Ghost Story (Butcher novel)

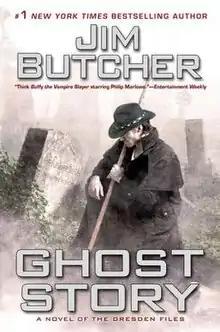

Ghost Story is the 13th book in "The Dresden Files", Jim Butcher's continuing urban fantasy series about Chicago wizard Harry Dresden.